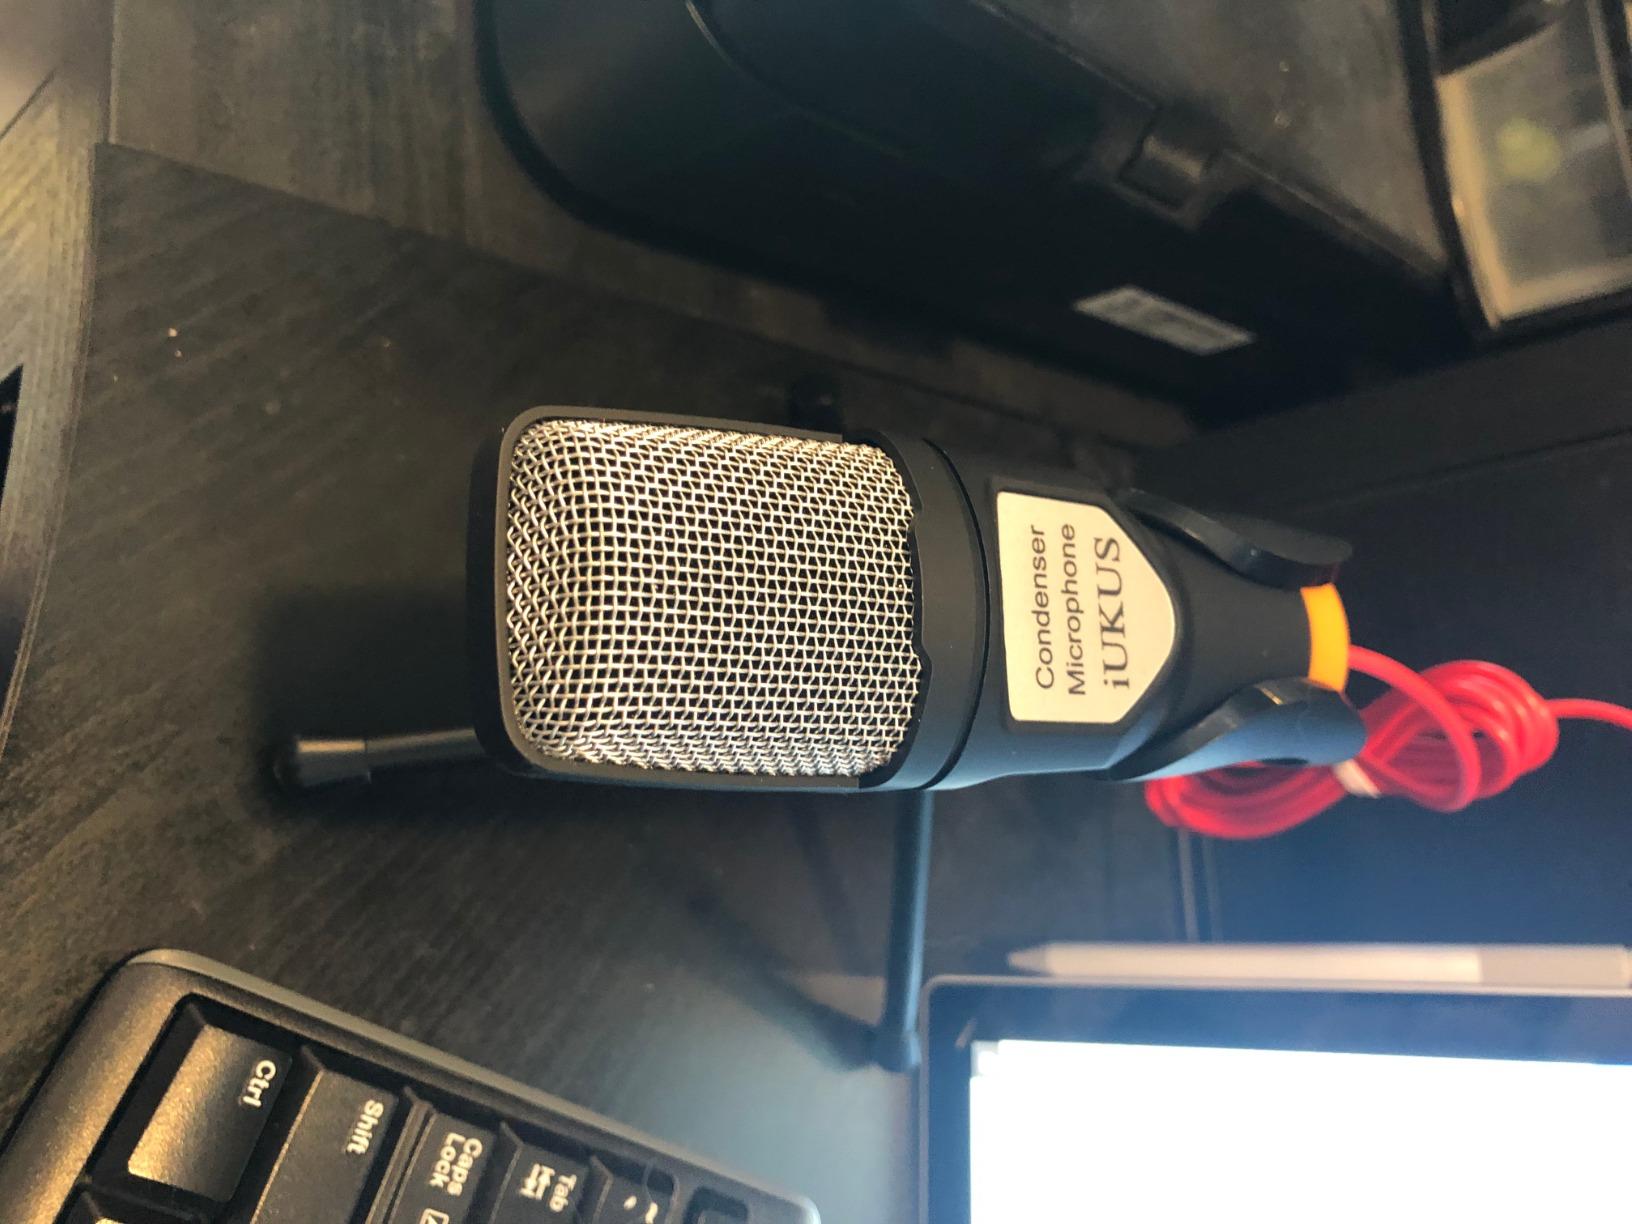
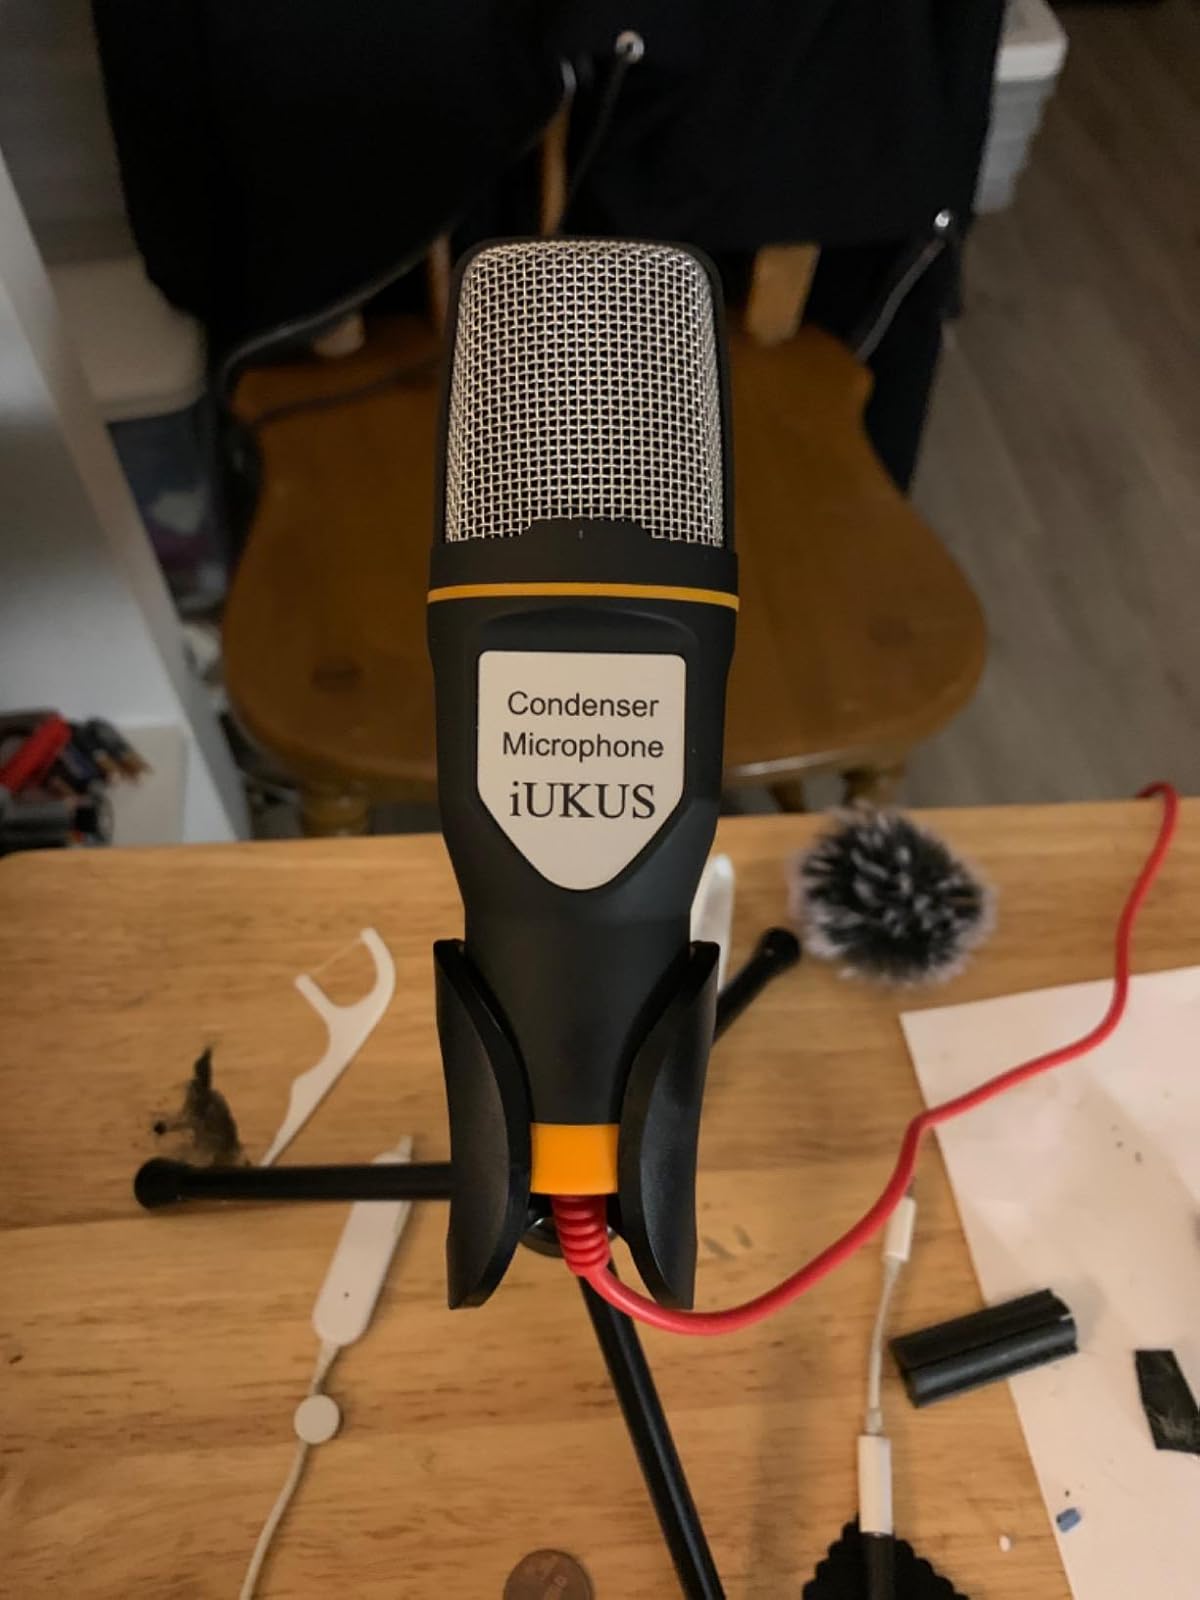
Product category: microphone
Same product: yes